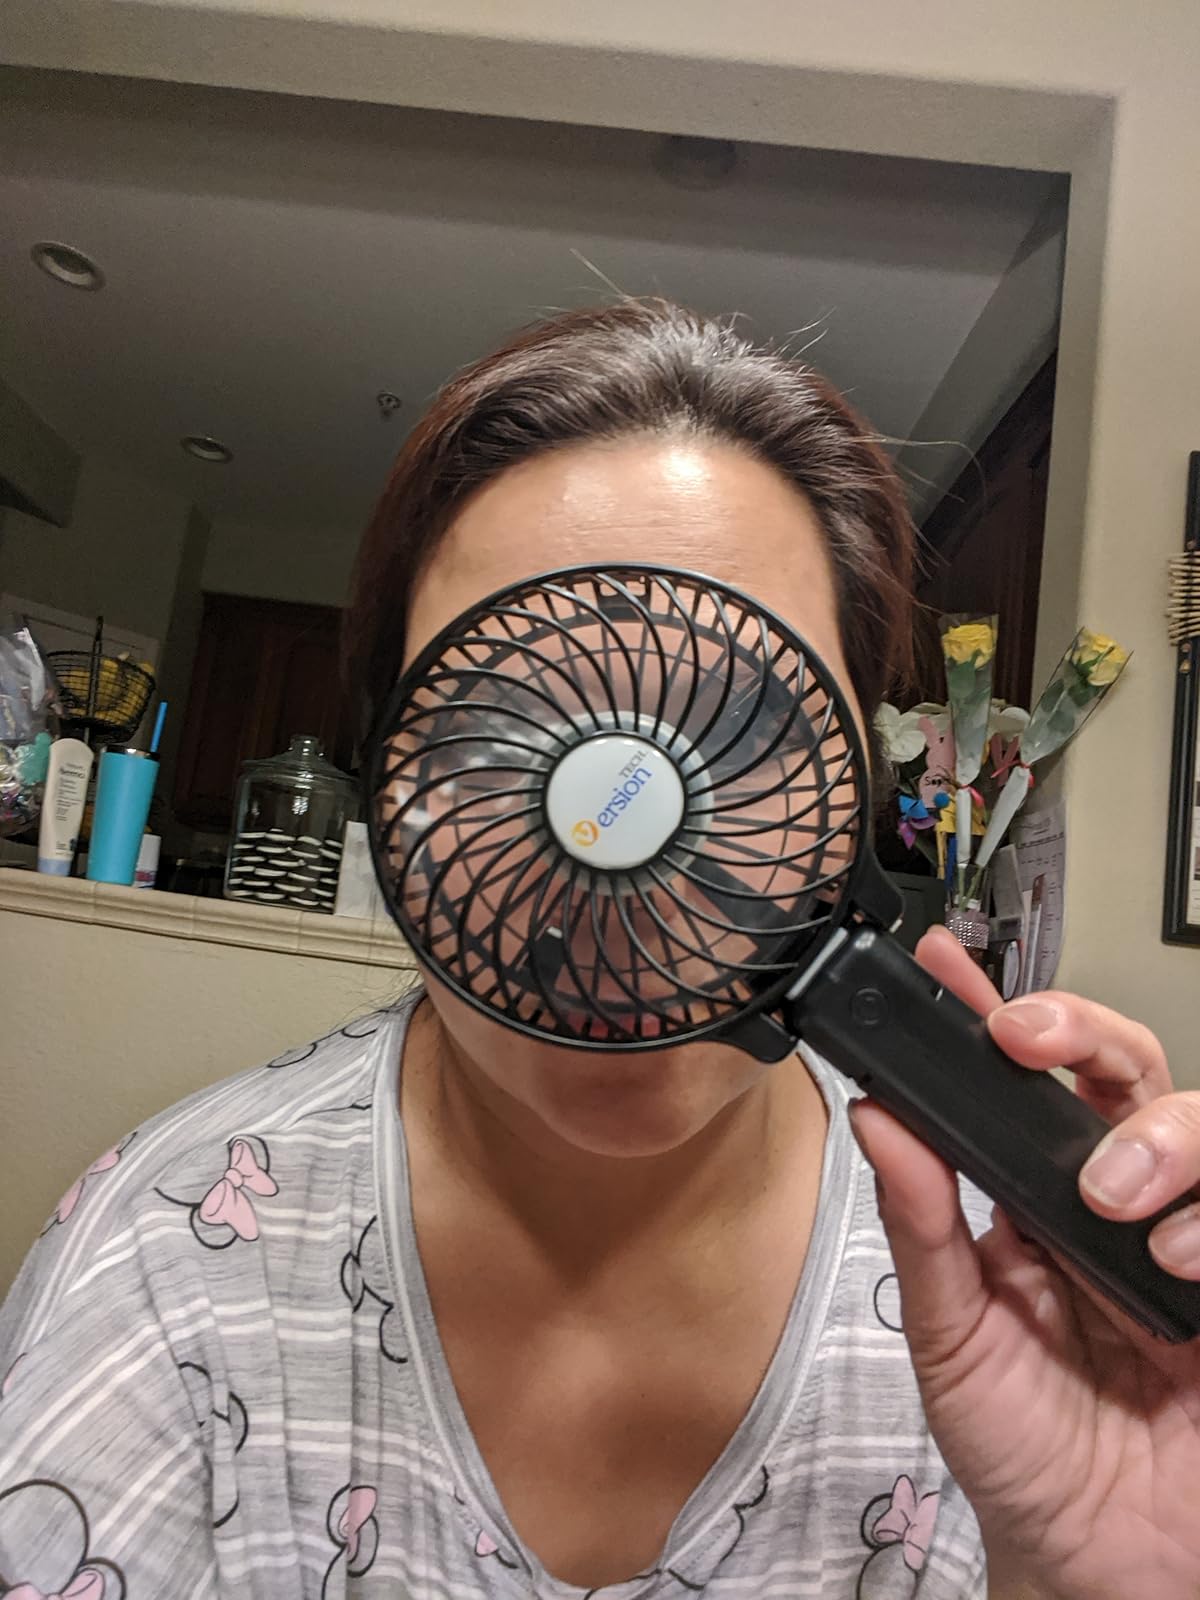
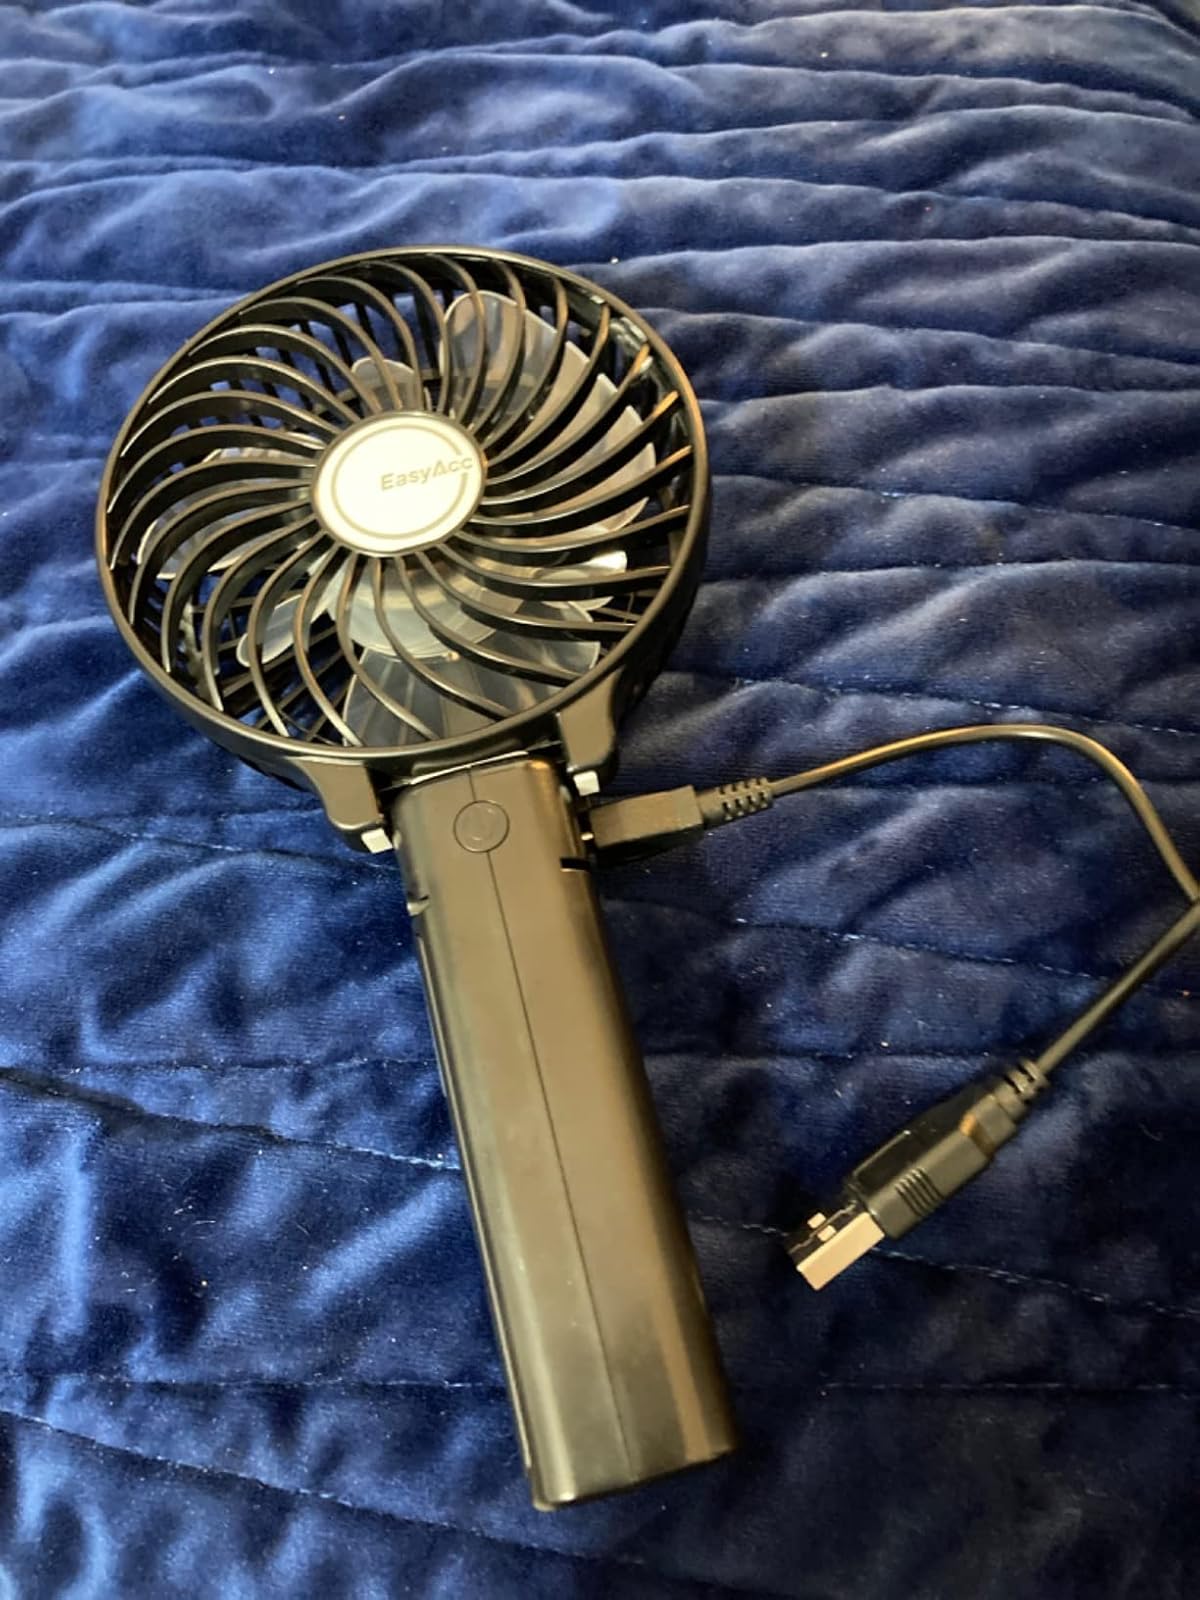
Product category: fan
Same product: no